Hatsadiling

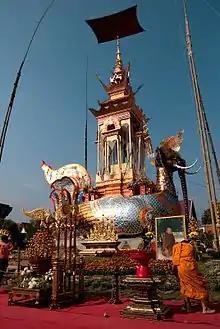
A Northern Thai funerary hearse featuring the "hatsadiling".

Hatsadiling is a mythical bird commonly featured in Northern Thai art. The creature is considered to be the size of a house, with the head and body of a lion, trunk and tusks of an elephant, the comb of a cock, and the wings of a bird. According to an oral myth in northeastern Thailand, the bird once inhabited the legendary forest of Himavanta. The bird is often featured as a motif on funerary hearses of prominent Buddhist monks in Northern Thailand during phongyibyan cremation ceremonies. The hatsadiling ("hathi linga") has also been used by the Marma people as a primary motif for funerary hearses.